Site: brandenburg
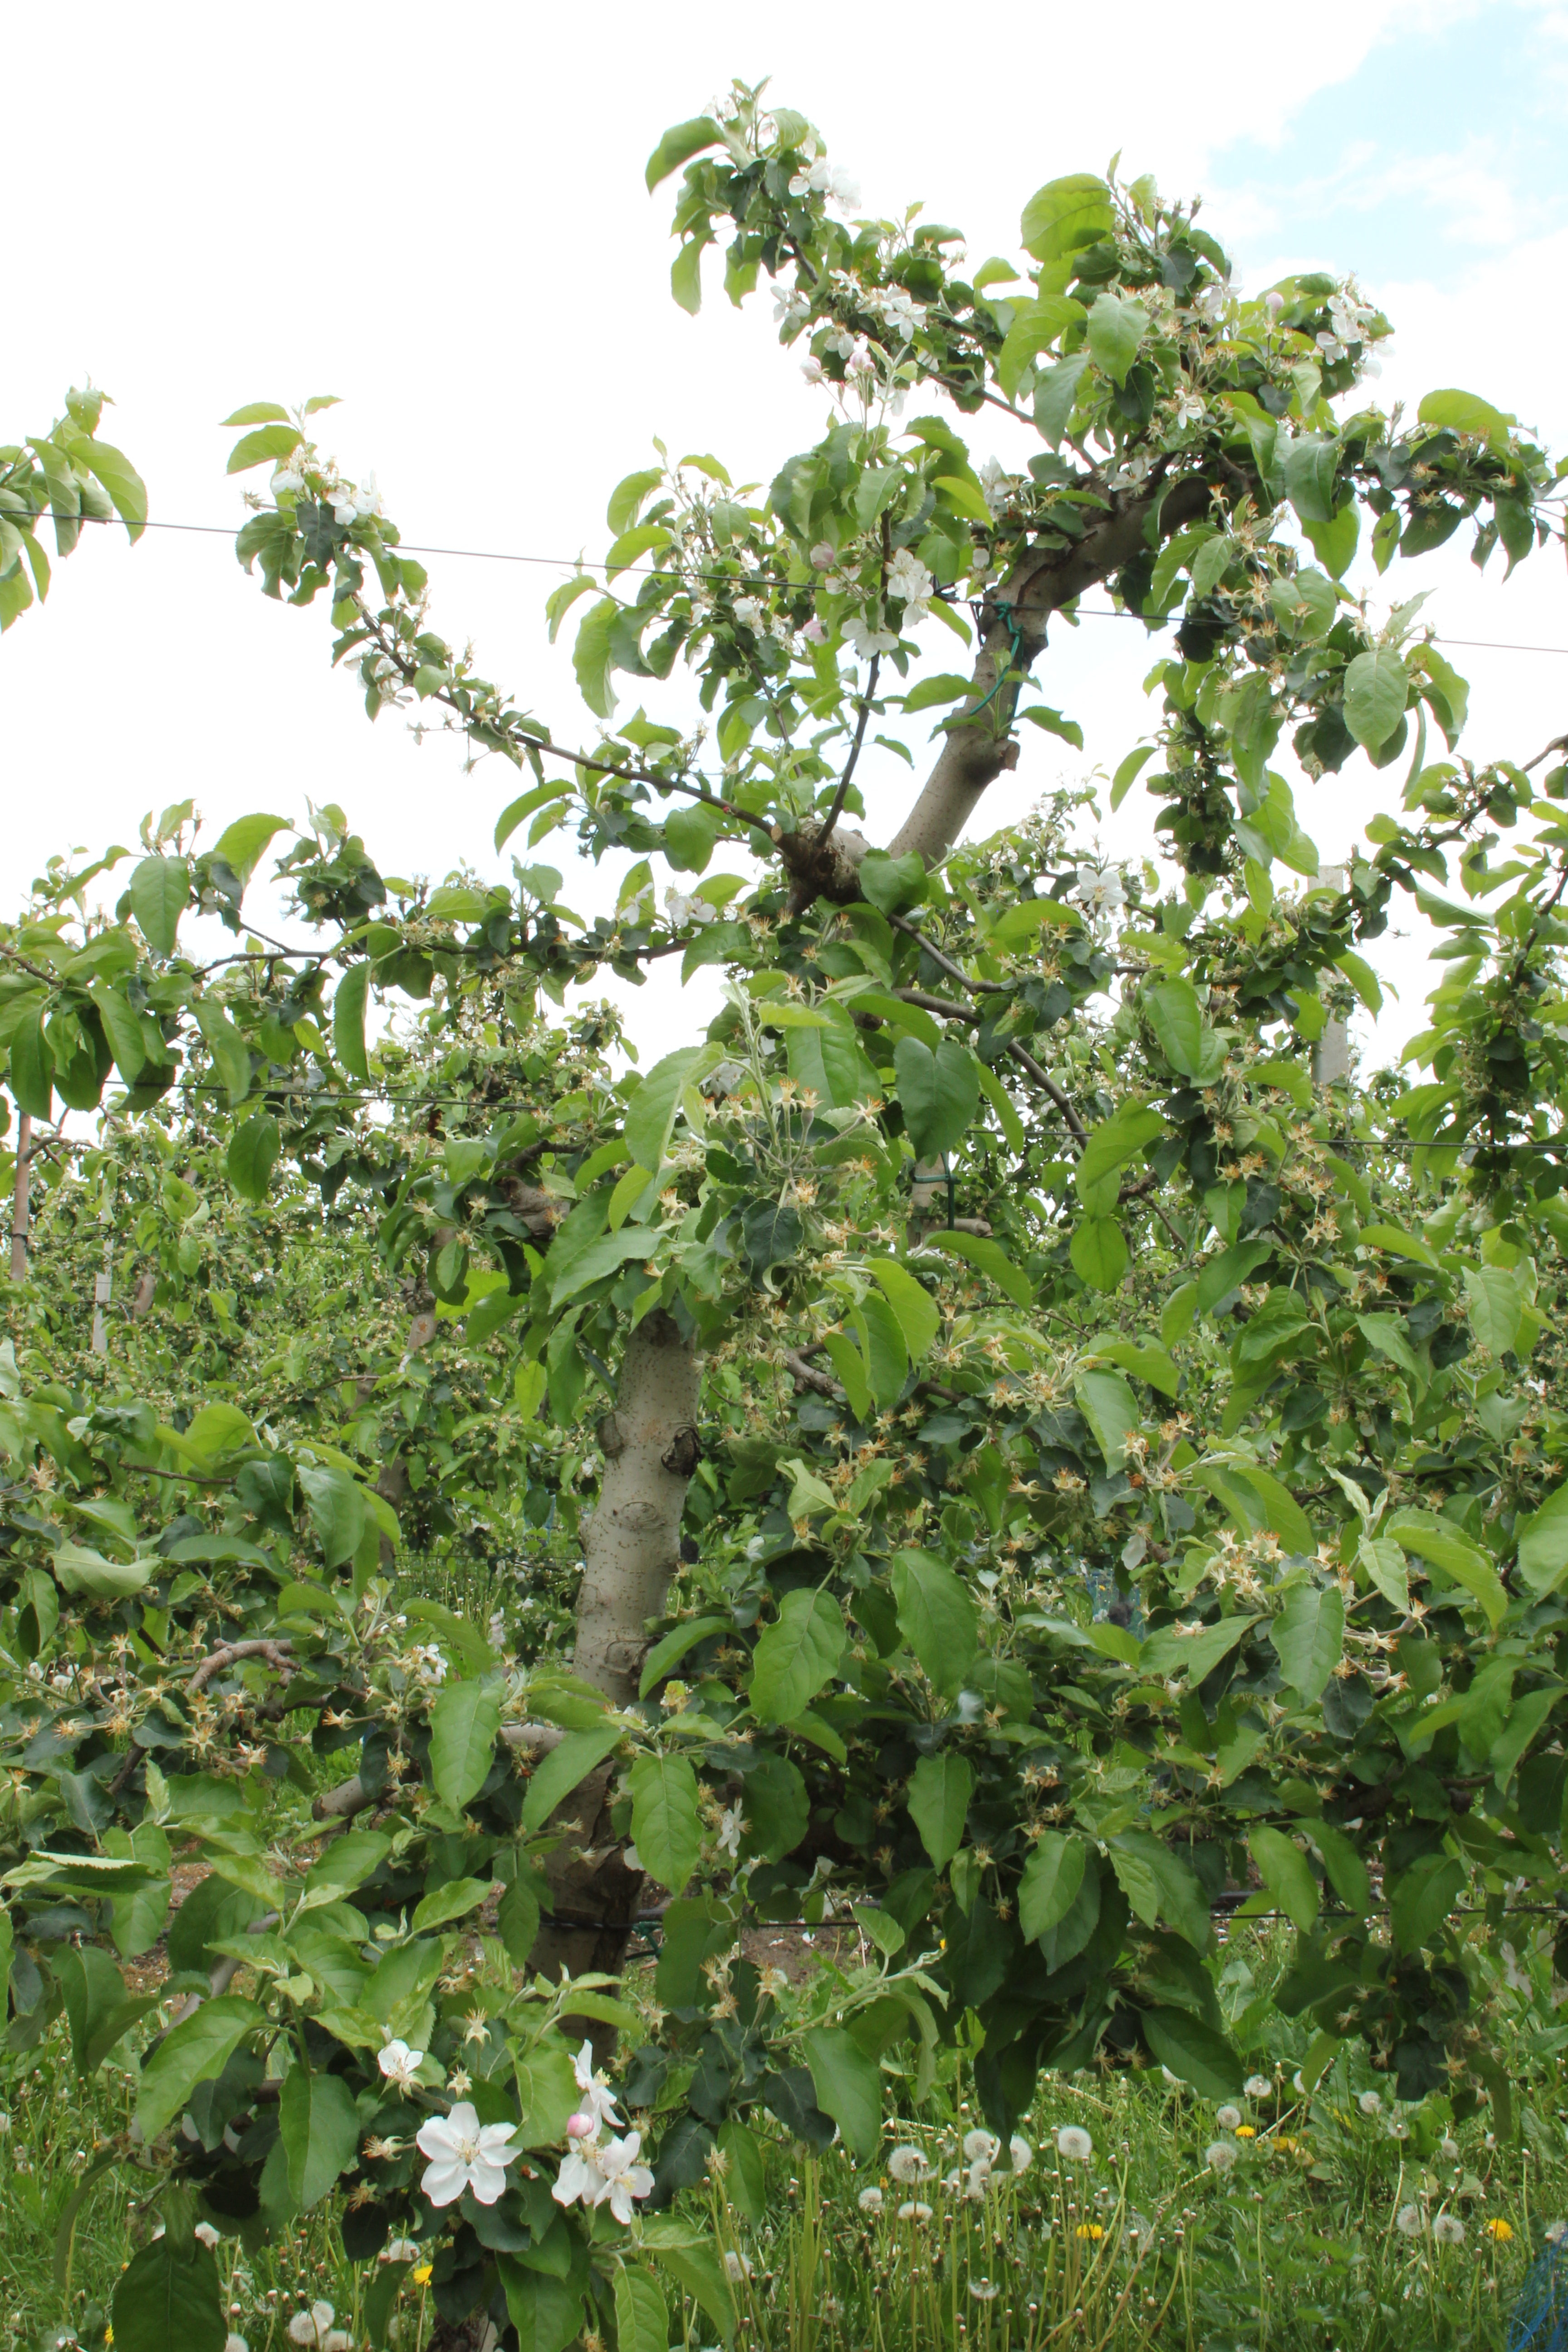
Growth stage (BBCH 67): Flowering